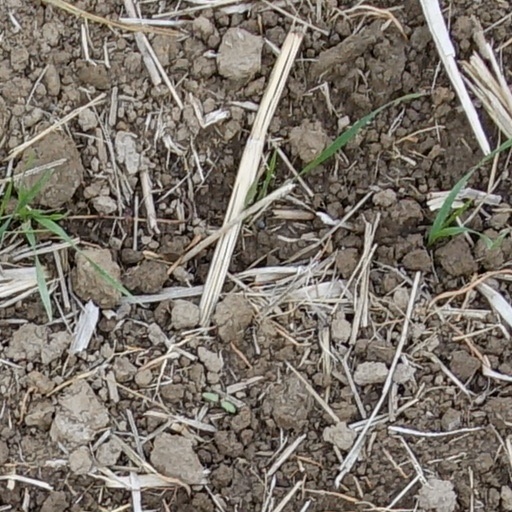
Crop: wheat